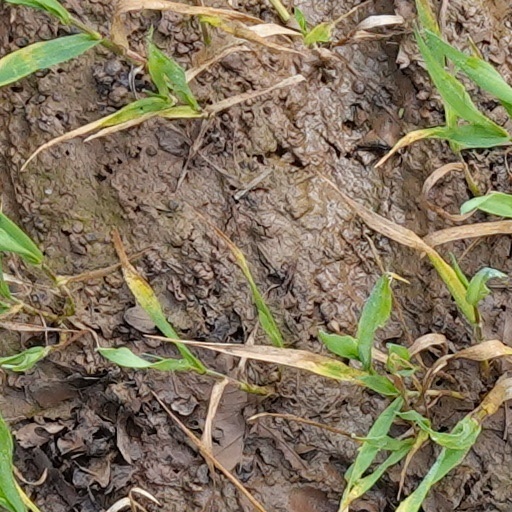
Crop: wheat